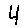
Label: 4